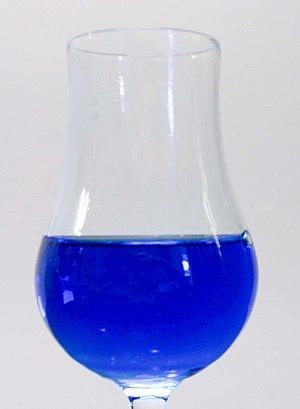
Le bleu brillant FCF est un composé chimique de couleur bleu-foncé.
Les colorants alimentaires sont utilisés pour ajouter de la couleur à une denrée alimentaire, ou pour simuler la couleur originale si celle-ci a été altérée par les procédés de transformation utilisés dans l'agro-alimentaire.